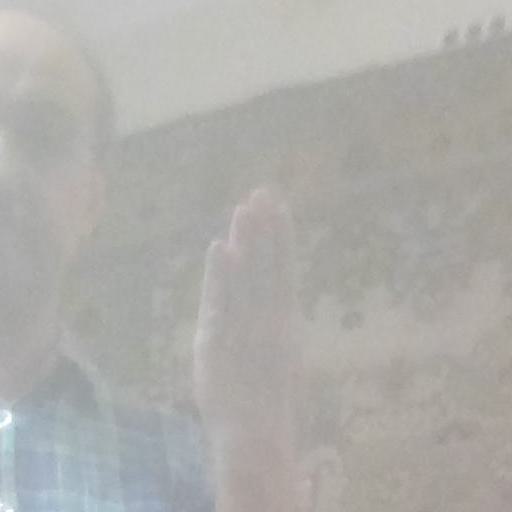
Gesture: stop_inverted